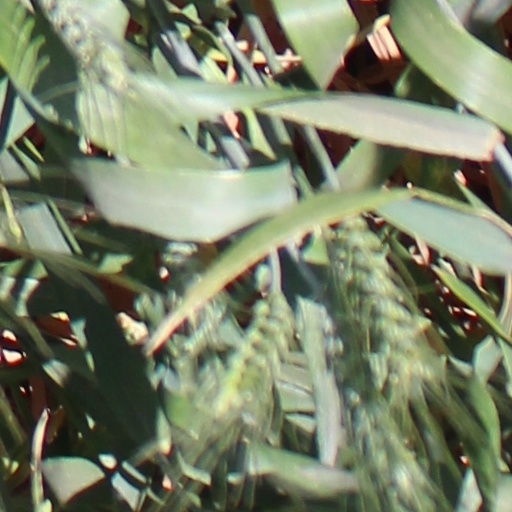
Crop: wheat